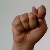
The image shows a hand gesture representing the letter 'T' in Indian Sign Language.